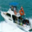
Label: ship